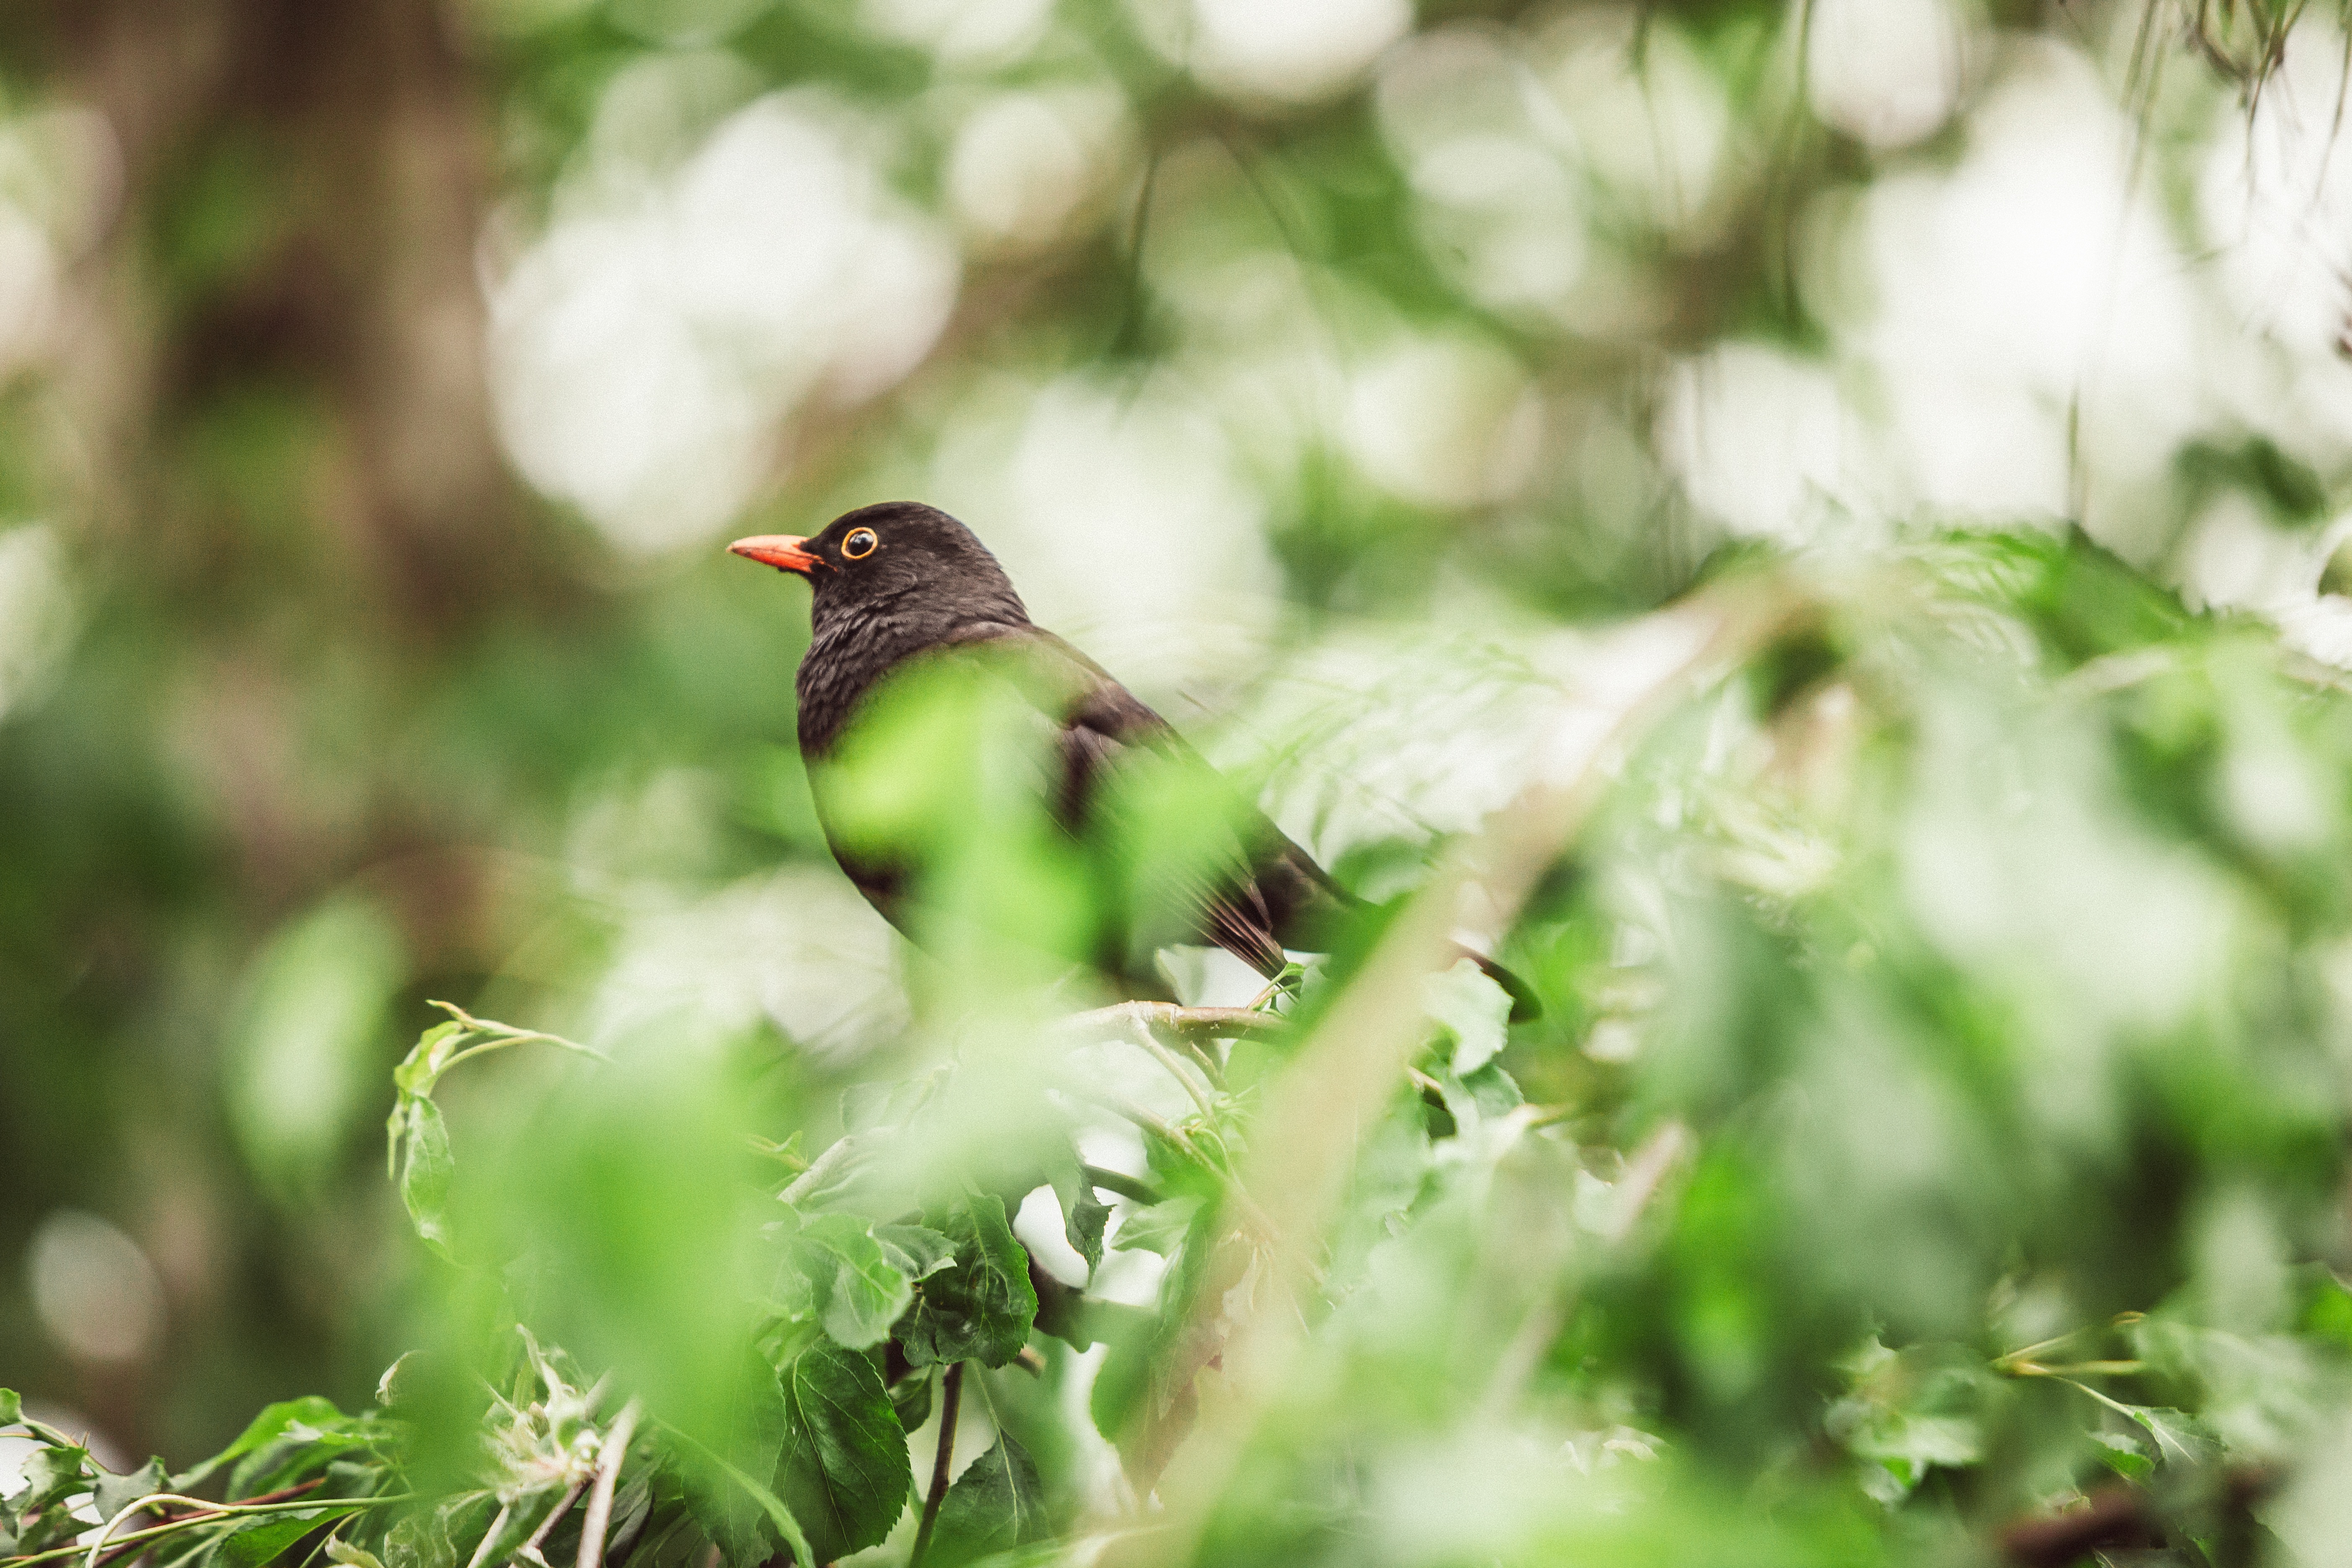
tree, nature, outdoor, branch, bird, wing, flower, animal, male, wildlife, wild, portrait, green, beak, natural, black, yellow, garden, close, feather, fauna, plumage, ornithology, songbird, eye, vertebrate, common, birdwatching, blackbird, perched, turdus, perching bird, merula